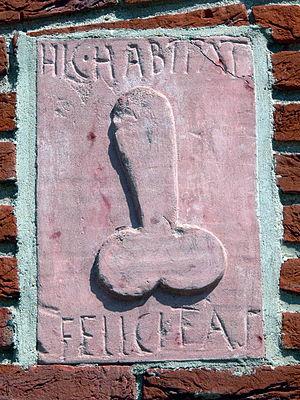
L'adjectif apotropaïque est appliqué à ce qui conjure le mauvais sort, vise à détourner les influences maléfiques. Un talisman, par exemple, en ce qu'il est censé prémunir contre le malheur la personne qui le porte, est un objet auquel on prête des vertus apotropaïques.